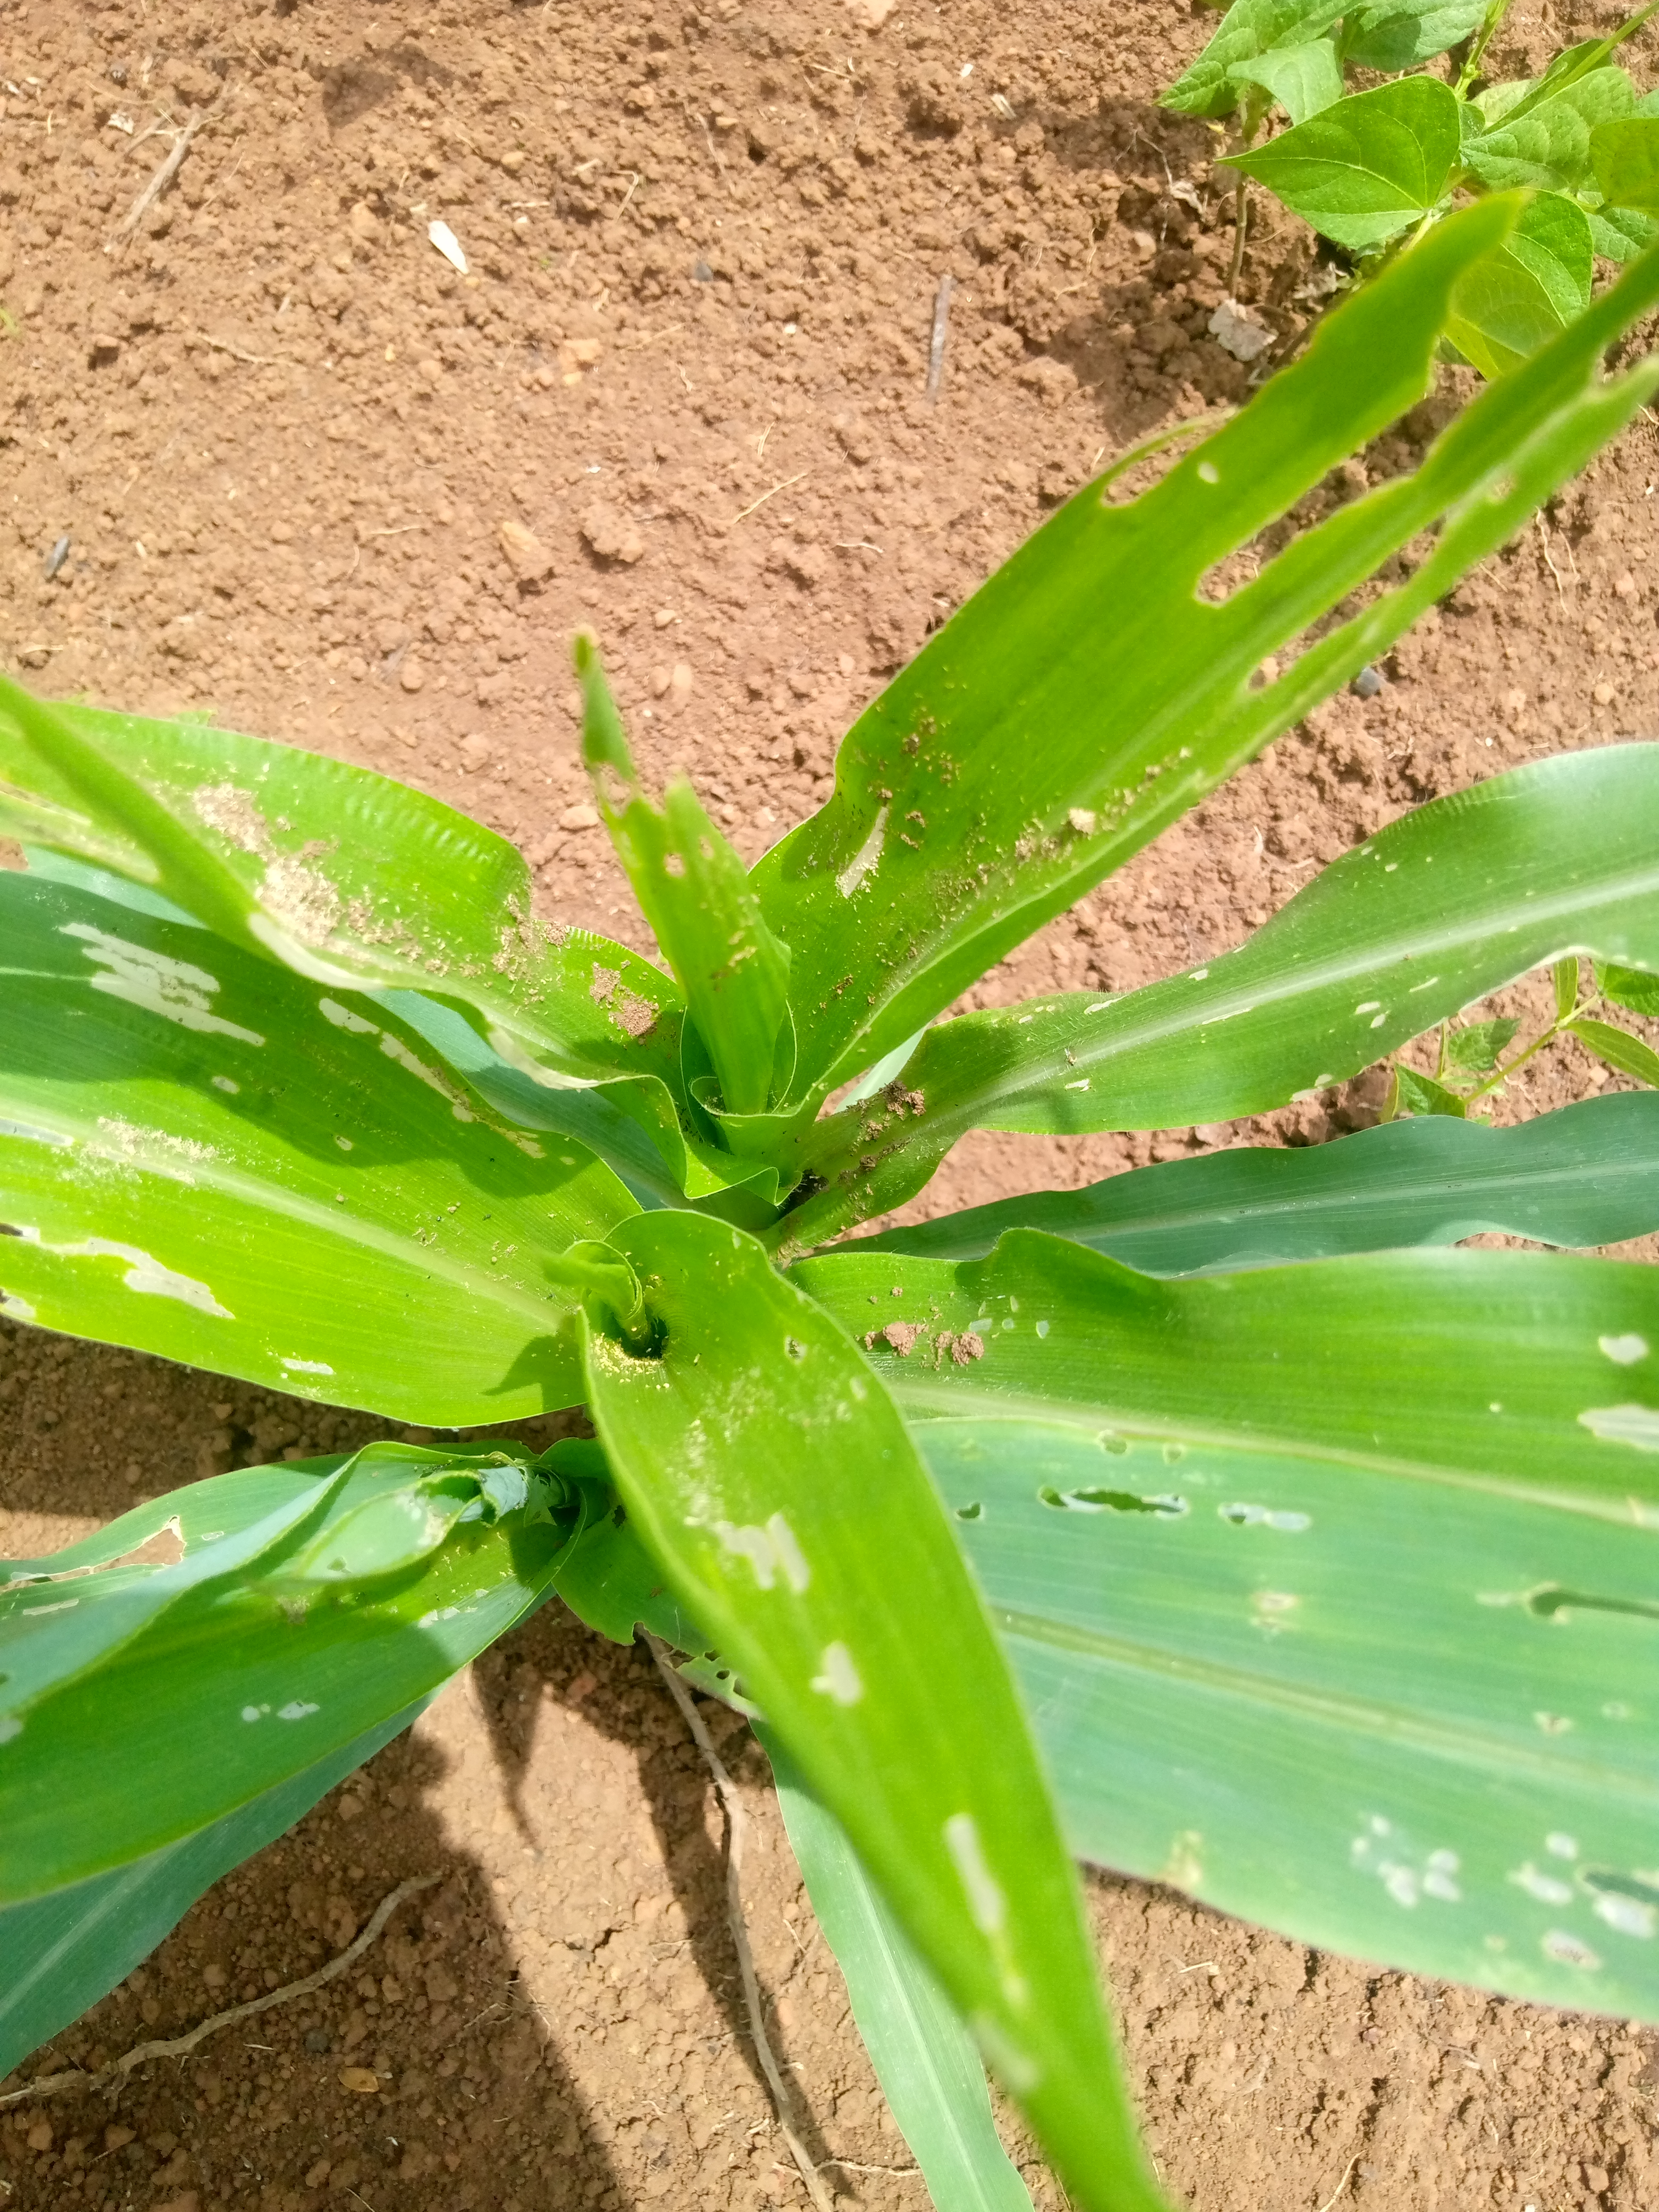
Label: spodoptera_frugiperda